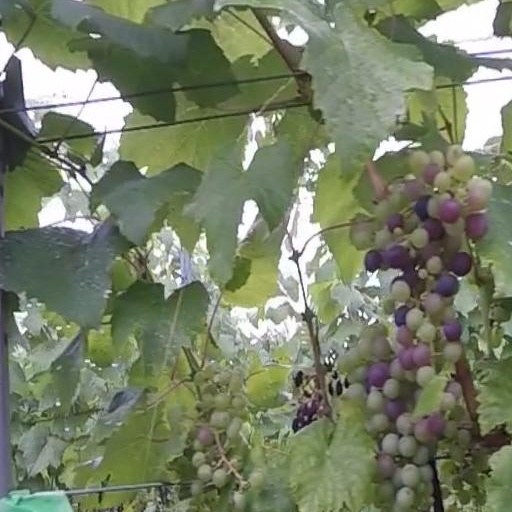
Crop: grape